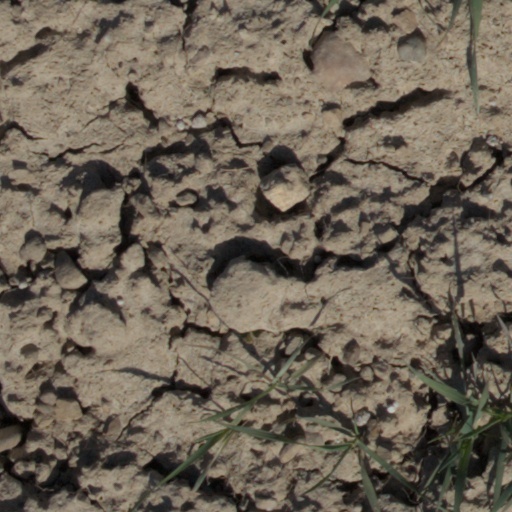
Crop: wheat